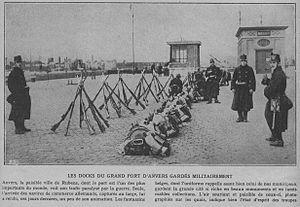
«La Belgique envahie à gardé son sang-froid». Les forces belges à Anvers.
Le siège d'Anvers fut un des épisodes de la Première Guerre mondiale. Il opposa les troupes belges aux troupes allemandes autour d'Anvers dont l'agglomération et les installations portuaires sont défendues par trois ceintures de défense composées de forts. Tout d'abord, les Belges lancent trois attaques d'infanterie à partir du 28 août dans le but de tenir l'armée allemande le plus possible à distance de la ville et du port. Utilisant une importante artillerie, les Allemands parviennent en vue de la dernière enceinte fortifiée le 28 septembre et prennent la ville le 10 octobre 1914.